Co-Co locomotive

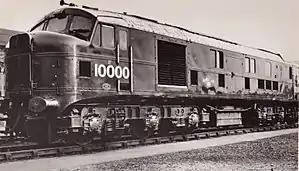
LMS 10000 of 1947

The first mainline diesel-electric locomotives were of Bo-Bo arrangement. As they grew in power and weight, from 1937 the EMD E-units used an A1A-A1A layout with six axles to reduce axle load. After WWII, the British LMS ordered two prototype locomotives with some of the first Co-Co arrangements.